Hoober Stand

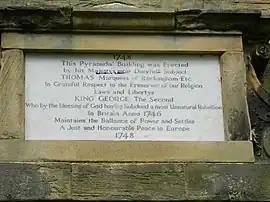
The plaque above the doorway

Construction lasted from 1746 to 1748, and the structure cost £3,000. The inscription above the doorway reads:"1748This Pyramidal Building was Erectedby his Majestys most Dutyfull SubjectTHOMAS Marquess of Rockingham Etc.In Grateful Respect to the Preserver of our ReligionLaws and LibertysKING GEORGE The SecondWho by the blessing of God having Subdued a most Unnatural RebellionIn Britain Anno 1746Maintains the Ballance of Power and SettlesA just and Honourable peace in Europe1748"